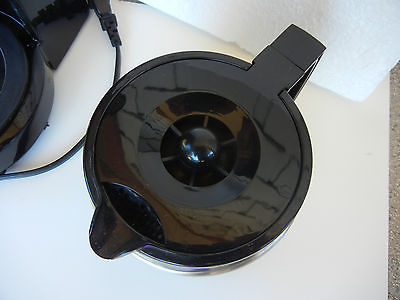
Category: coffee maker